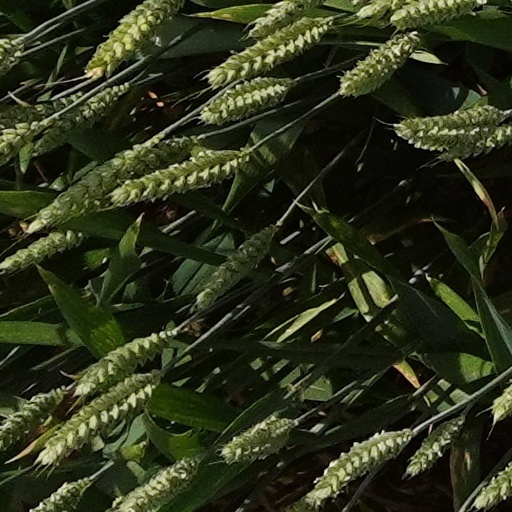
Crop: wheat